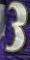
Number: 3